List of the Fall band members

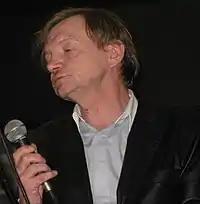
Frontman Mark E. Smith remained the sole constant member of the Fall throughout the band's tenure.

Shortly after the release of "The Unutterable" in November 2000, Tom Head was replaced by Spencer Birtwistle. By February the next year, Neville Wilding and Adam Helal had also been replaced, by Birtwistle's Trigger Happy bandmates Ben Pritchard and Jim Watts, respectively. By August, keyboardist and guitarist Julia Nagle had left the Fall after six years with the band. Brian Fanning briefly took over the vacated role of second guitarist, but by October had left again, shortly before Birtwistle was replaced by Dave Milner on drums. Milner was another former member of Trigger Happy featuring Pritchard, Watts and the Fall's manager Ed Blaney.